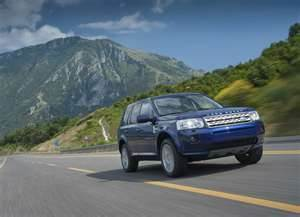
Car model: 2012 Land Rover LR2 SUV